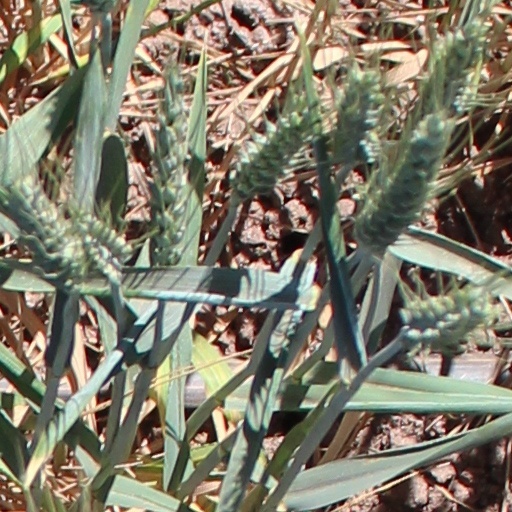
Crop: wheat